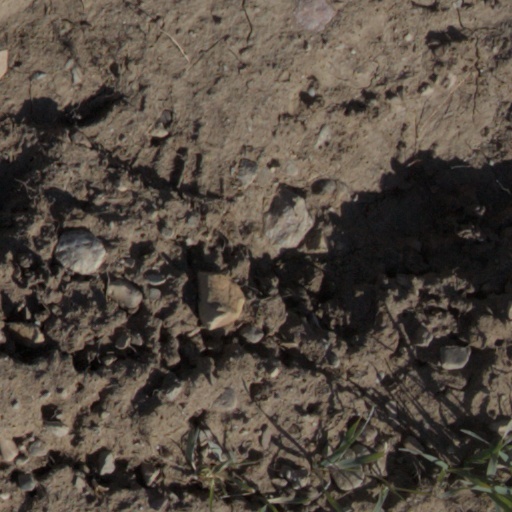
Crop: wheat